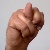
The image shows a hand gesture representing the letter 'N' in Indian Sign Language.